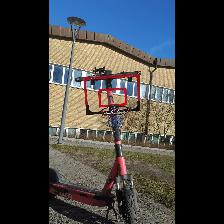
Label: NonHuman